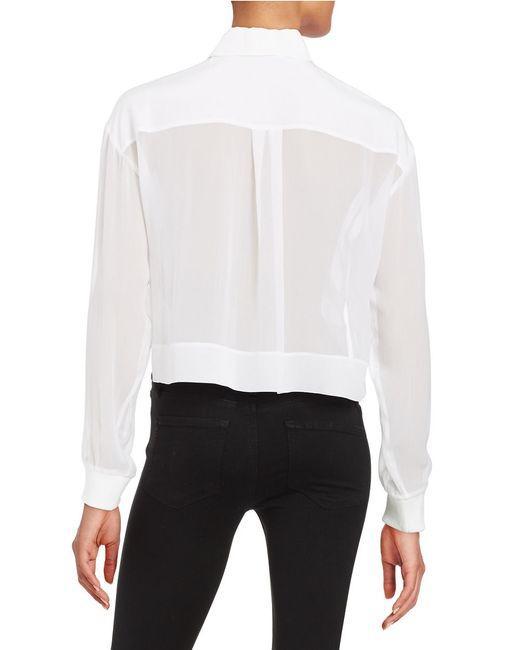
Weißes seidentransparentes Langarmhemd für Damen